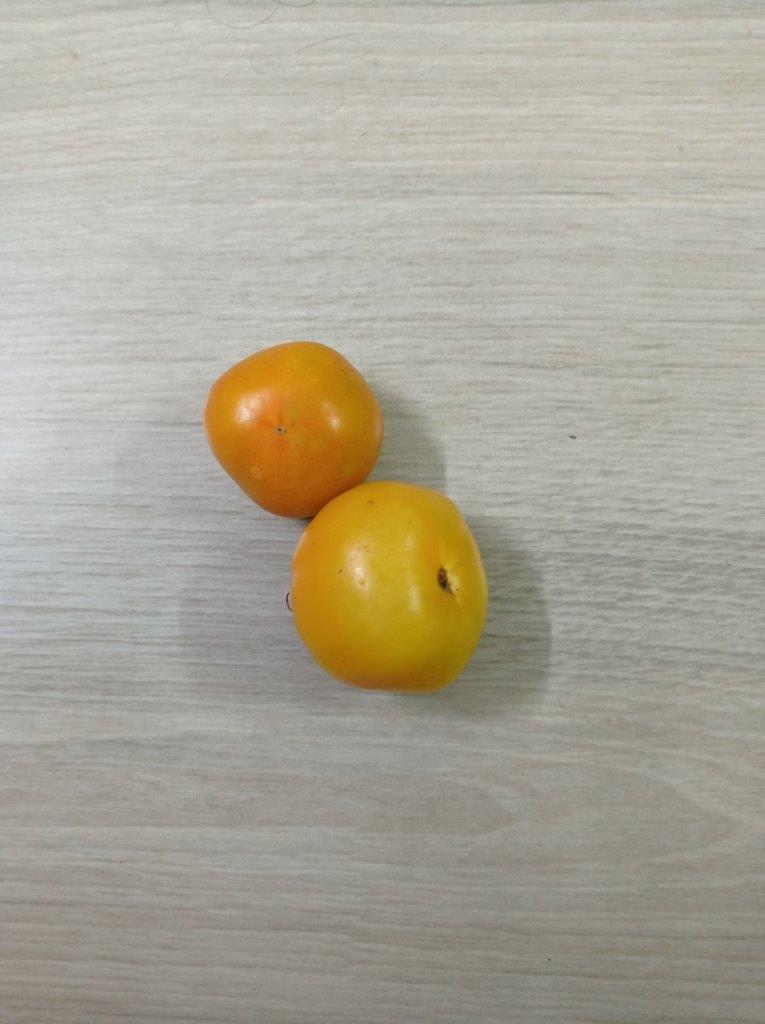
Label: Fresh